Junun (film)

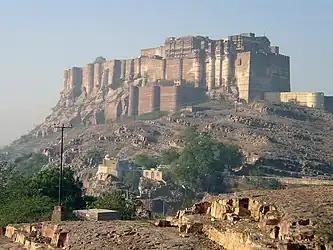
Mehrangarh Fort in Jodhpur, in the Indian state of Rajasthan, where "Junun" was filmed

On Rotten Tomatoes, "Junun" has a 100% approval rating based on 14 reviews, with an average rating of 7.9 out of 10. On Metacritic, it has a rating of 78 out of 100 based on six reviews. "IndieWire" gave "Junun" a grade of B+ and wrote that it """offers no clear-eyed statement on its subject, but develops an enveloping internal logic about the thrill of artistic innovation". "Variety" wrote that "Anderson’s aesthetics unobtrusively capture the magic of Greenwood and company’s global partnership. It’s a reverent tribute, and one that articulates its underlying themes in subtle, piercing snapshots."